Kimihiro Watanuki

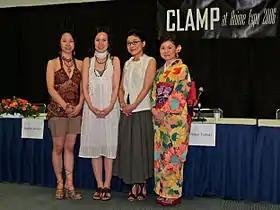
The four Clamp artists (from left to right): Satsuki Igarashi, Nanase Ohkawa, Mick Nekoi, and Mokona Apapa created Watanuki

With the manga "xxxHolic" being conceptualized as the Clamp manga that would connect to other works produced by them, its authors sought to create a character who would fit into the role of protagonist. They initially created Yūko Ichihara; they believed Yūko was so interesting she could be the series' sole main character but felt the need of having an additional. Such character would see Yūko's life and could ask her about the supernatural events. This led to the creation of Kimihiro Watanuki. The dynamic between Yūko and Watanuki was inspired respectively with Doraemon and Nobita Nobi from the manga series "Doraemon". Unlike Yūko, Watanuki's personality and design were not difficult to write or illustrate by the manga authors. He is based on a real beautician the Clamp have not identified.